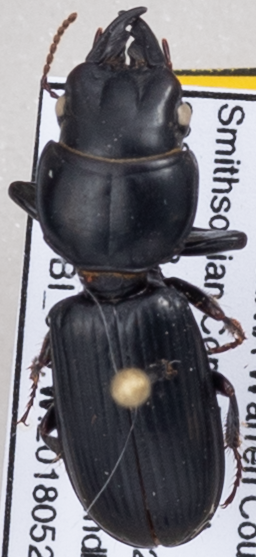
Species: Scarites subterraneus
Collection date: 2018-05-24
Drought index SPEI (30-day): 1.314
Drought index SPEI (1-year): -0.292
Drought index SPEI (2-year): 0.244